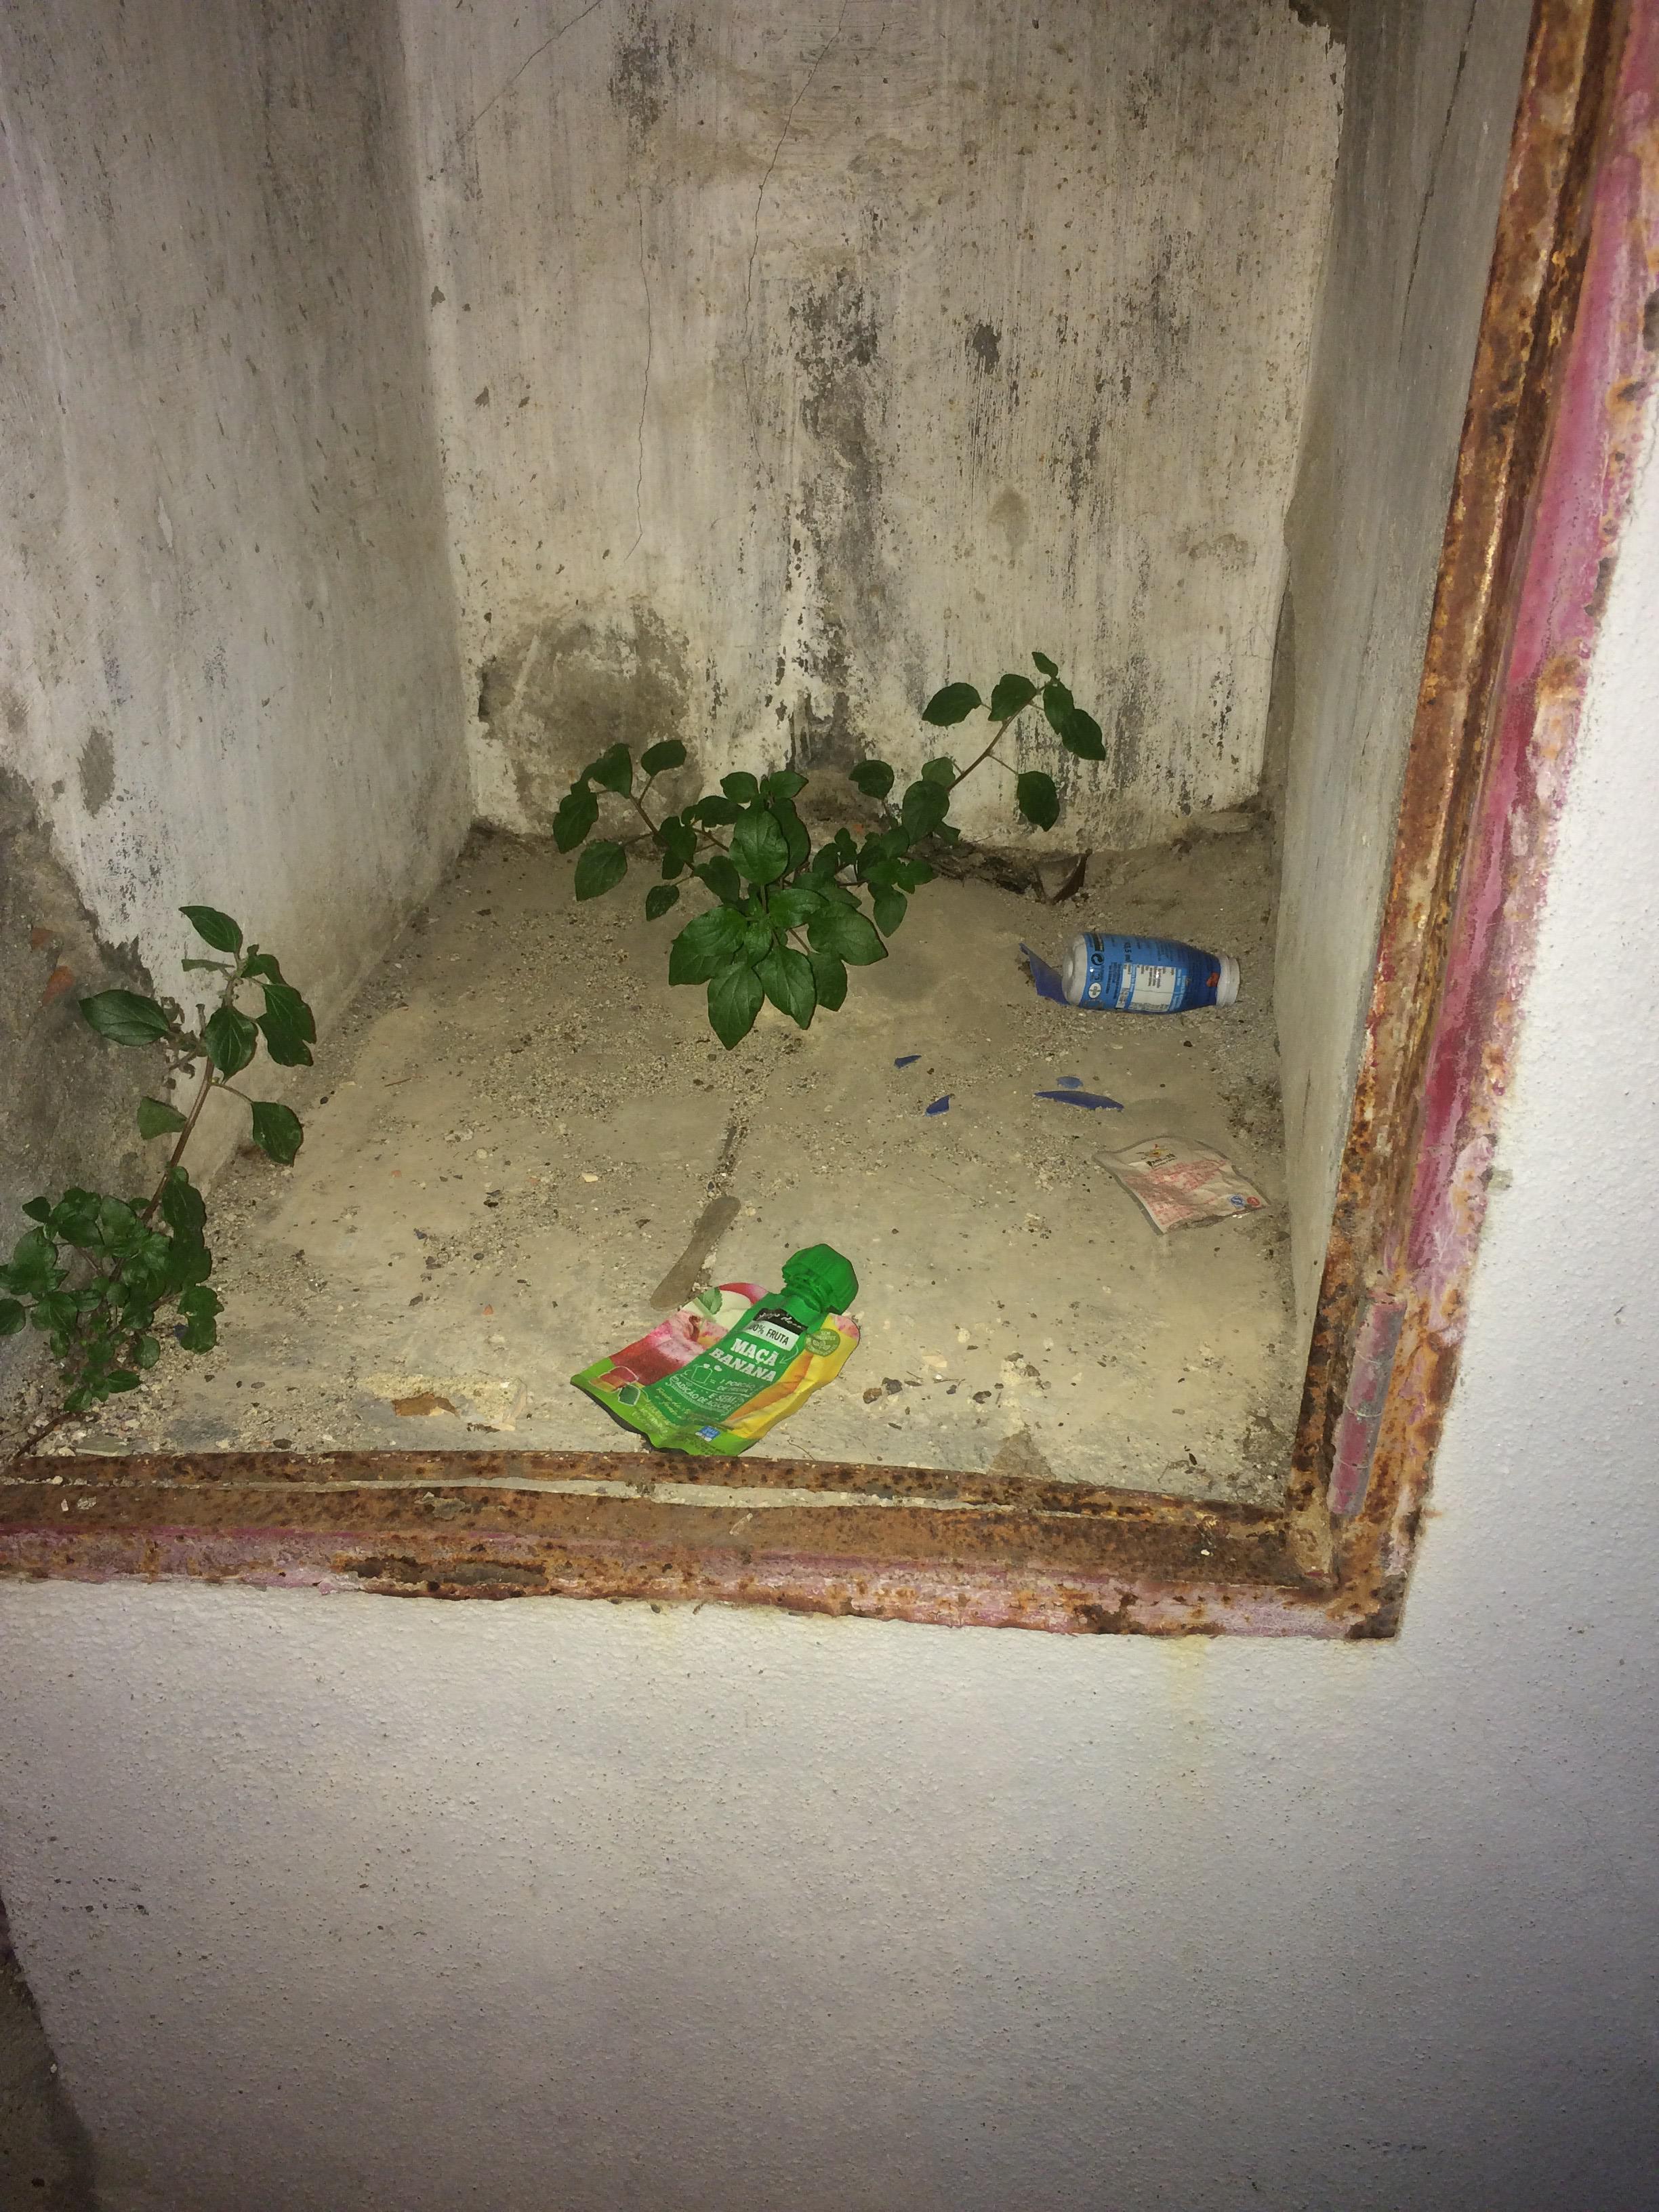
Object: Other plastic bottle (Bottle)

Object: Squeezable tube (Squeezable tube)

Object: Other plastic wrapper (Plastic bag & wrapper)

Object: Other plastic (Other plastic)

Object: Other plastic (Other plastic)

Object: Other plastic (Other plastic)

Object: Other plastic (Other plastic)

Object: Other plastic (Other plastic)